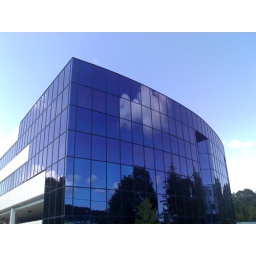
My office is in this building